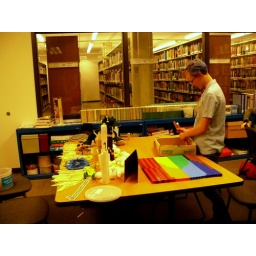
last night in evergreen. ally has to write a paper in library